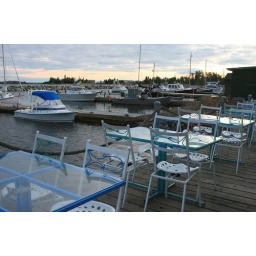
Just loved the sculpted fish under the glass table tops.